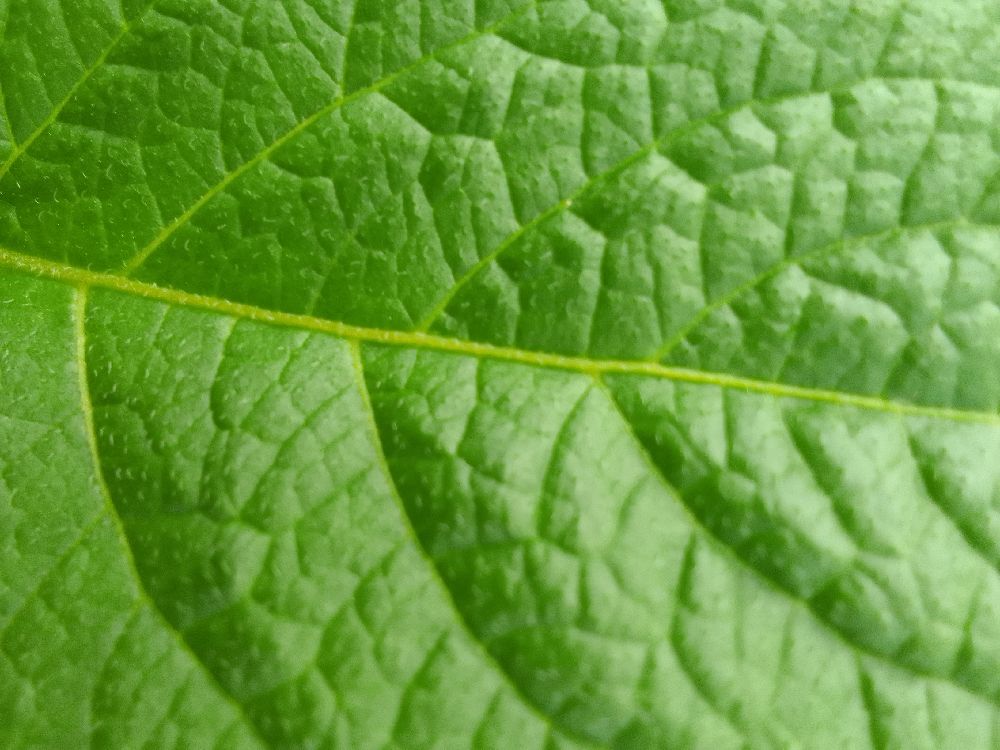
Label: Healthy